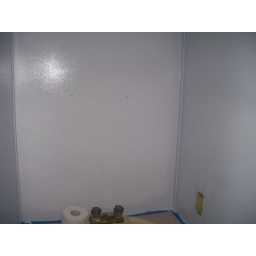
painted wall by sink in bathroom